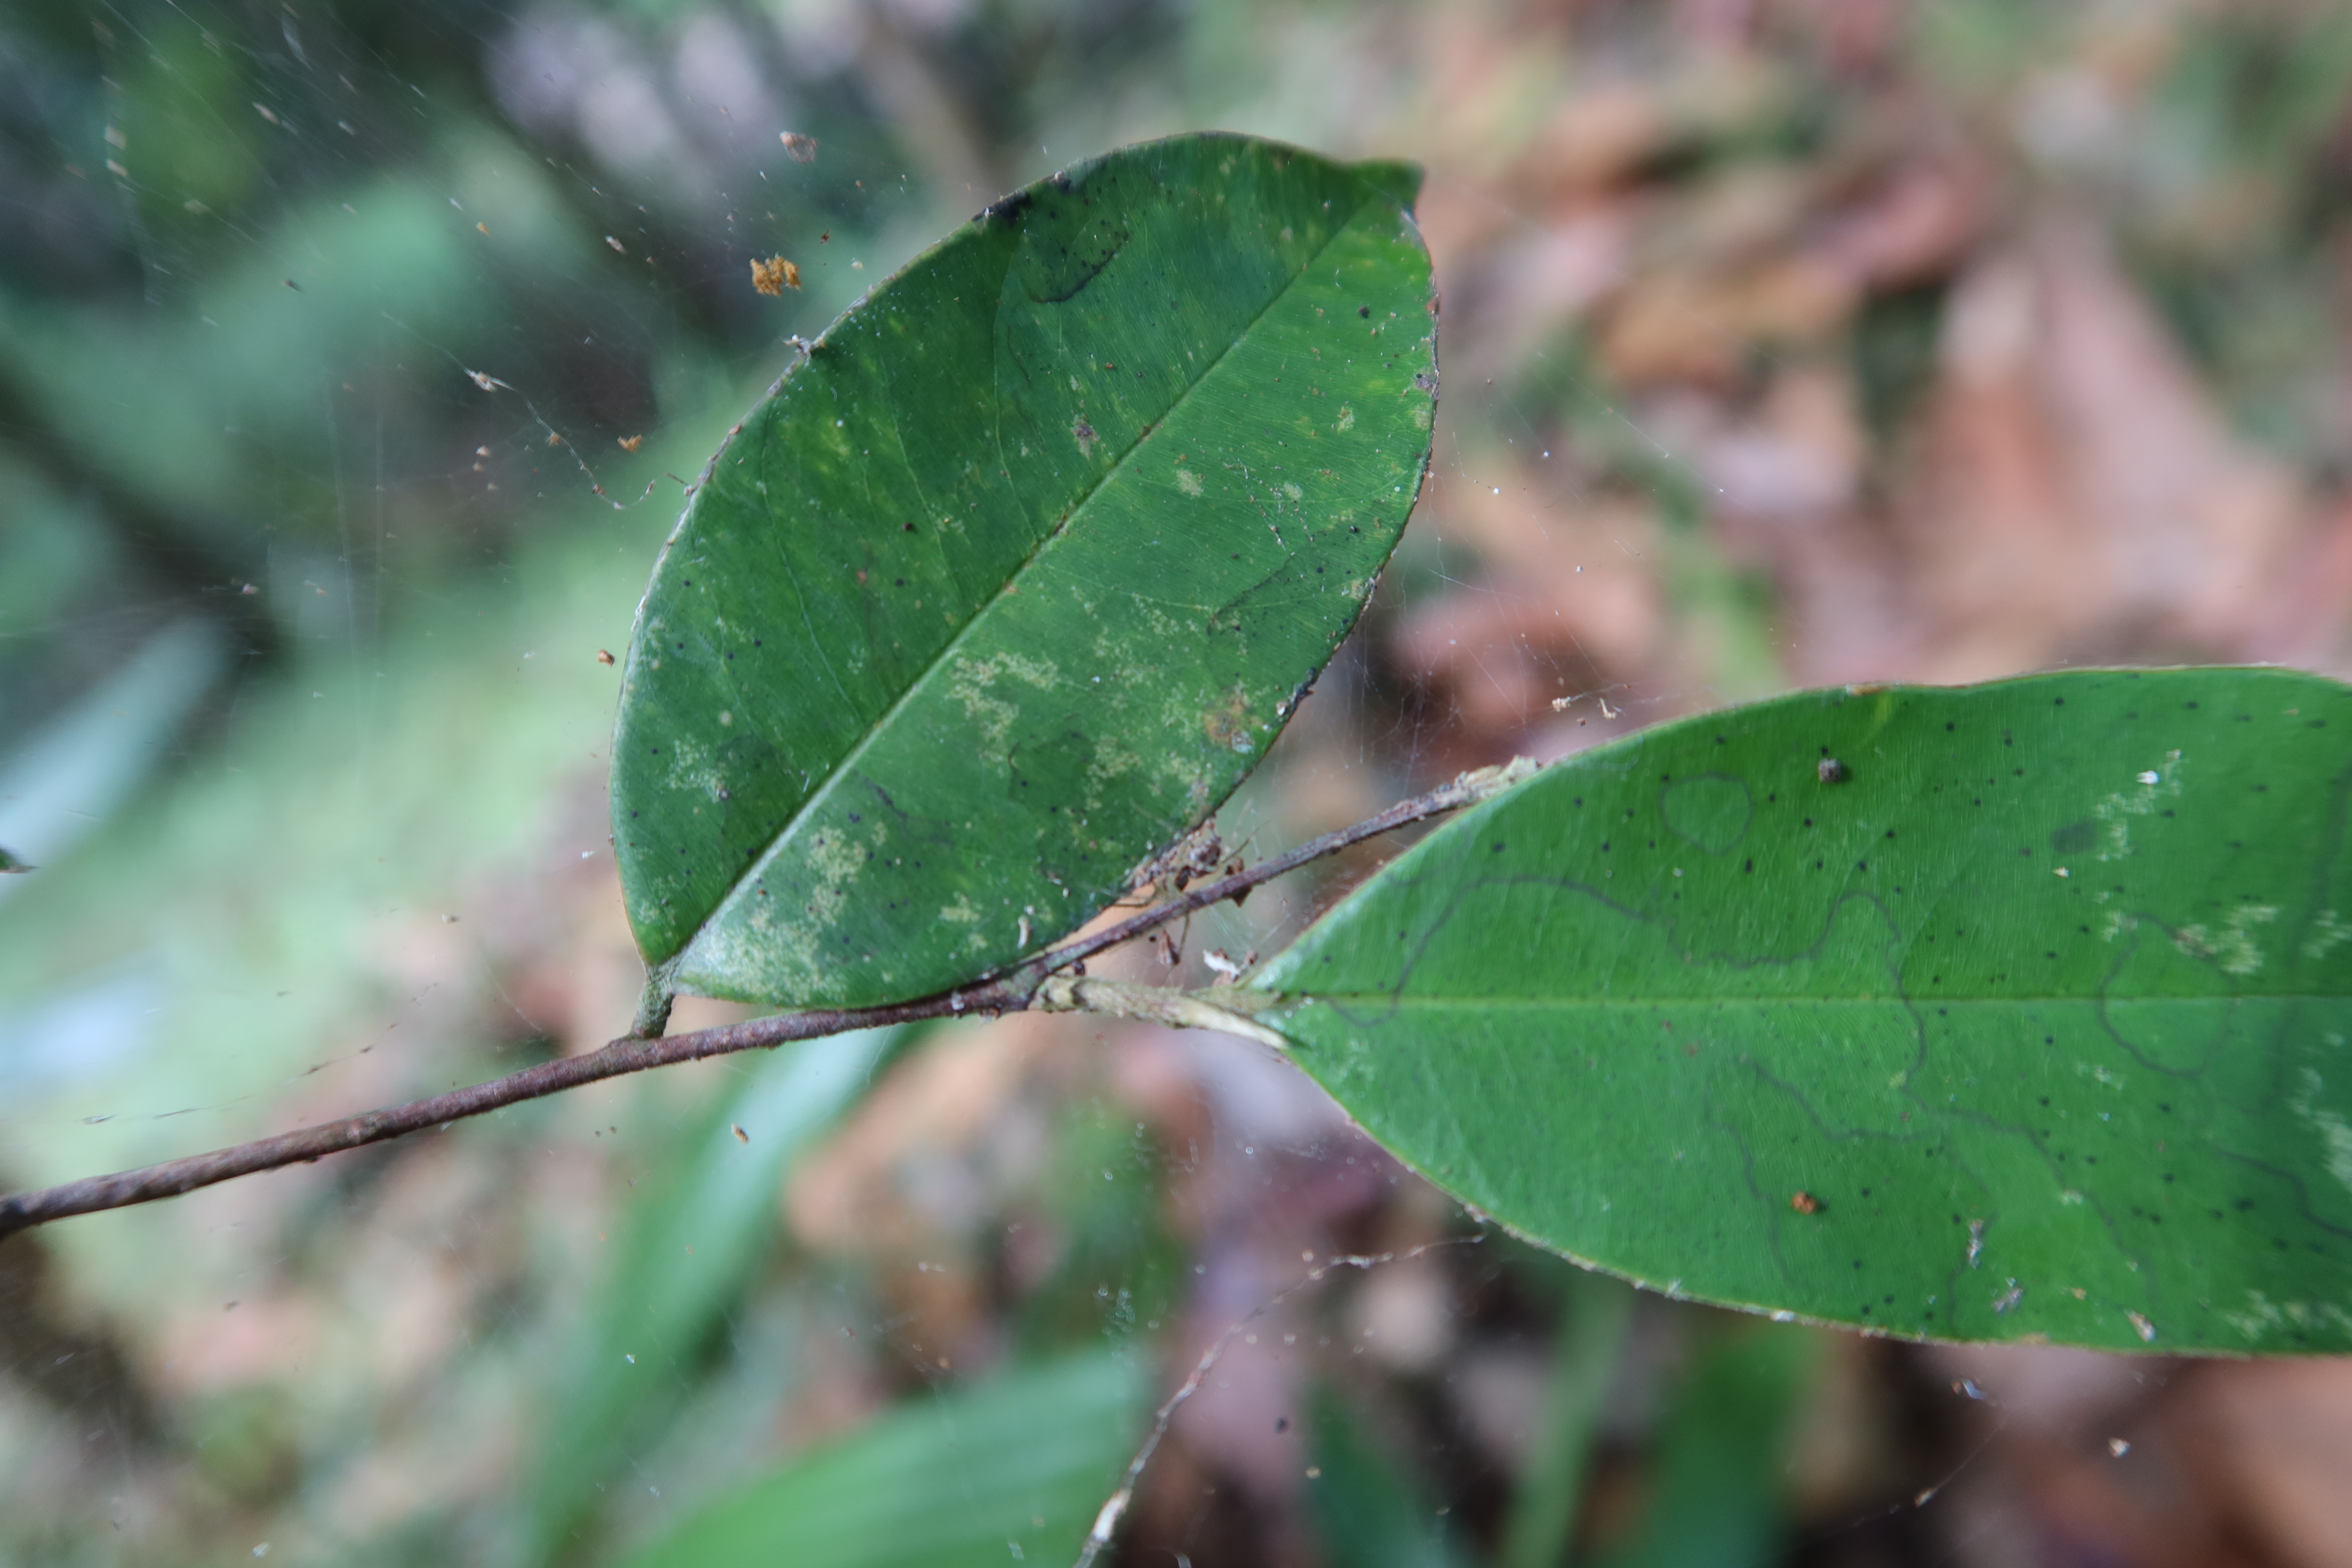
Label: Downy mildew